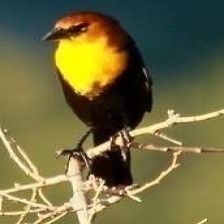
Species: YELLOW HEADED BLACKBIRD
Scientific name: XANTHOCEPHALUS